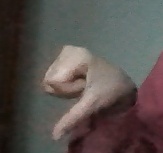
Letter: waw